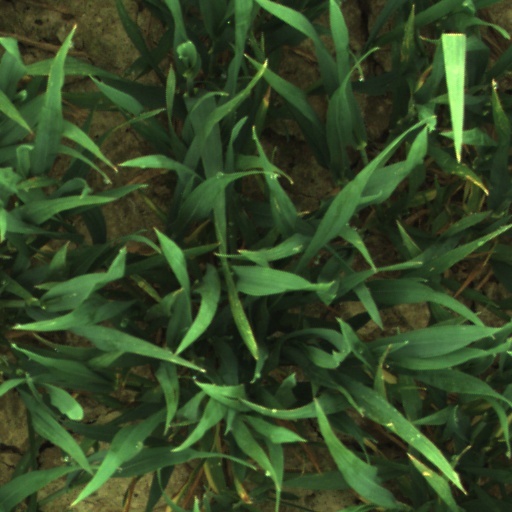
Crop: wheat